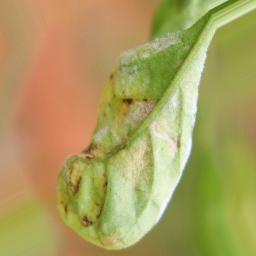
Label: powdery mildew